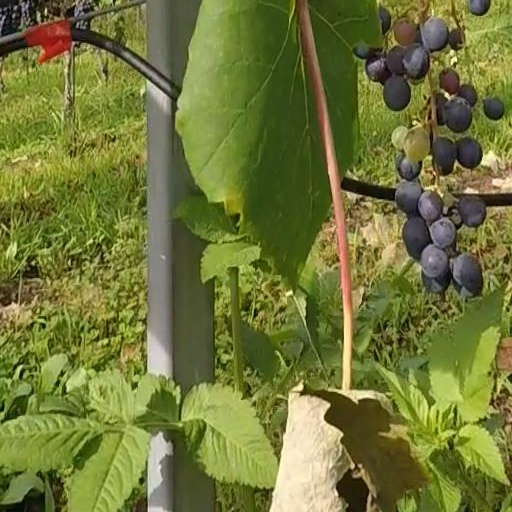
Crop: grape